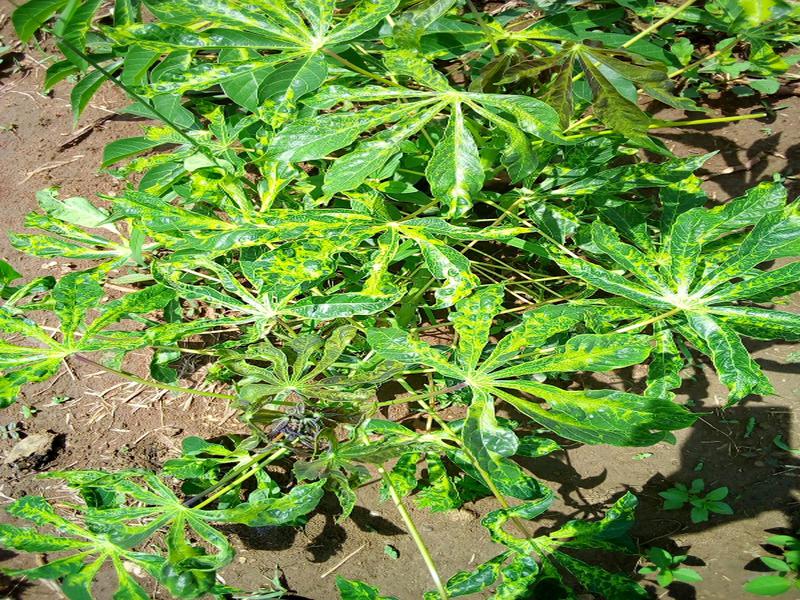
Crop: cassava
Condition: mosaic_disease